Blackwell Island Light

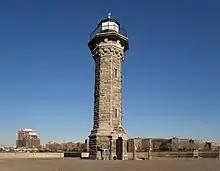
Blackwell island Light in 2017

Blackwell Island Lighthouse (now Roosevelt Island Lighthouse, also formerly Welfare Island Lighthouse) is a stone lighthouse built by the government of New York City in 1872. It is within Lighthouse Park at the northern tip of Roosevelt Island in the East River. It was named to the National Register of Historic Places on March 16, 1972 and was designated a New York City Landmark on March 23, 1976.